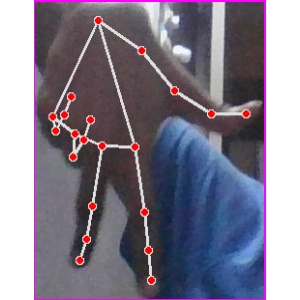
अक्षर: ग